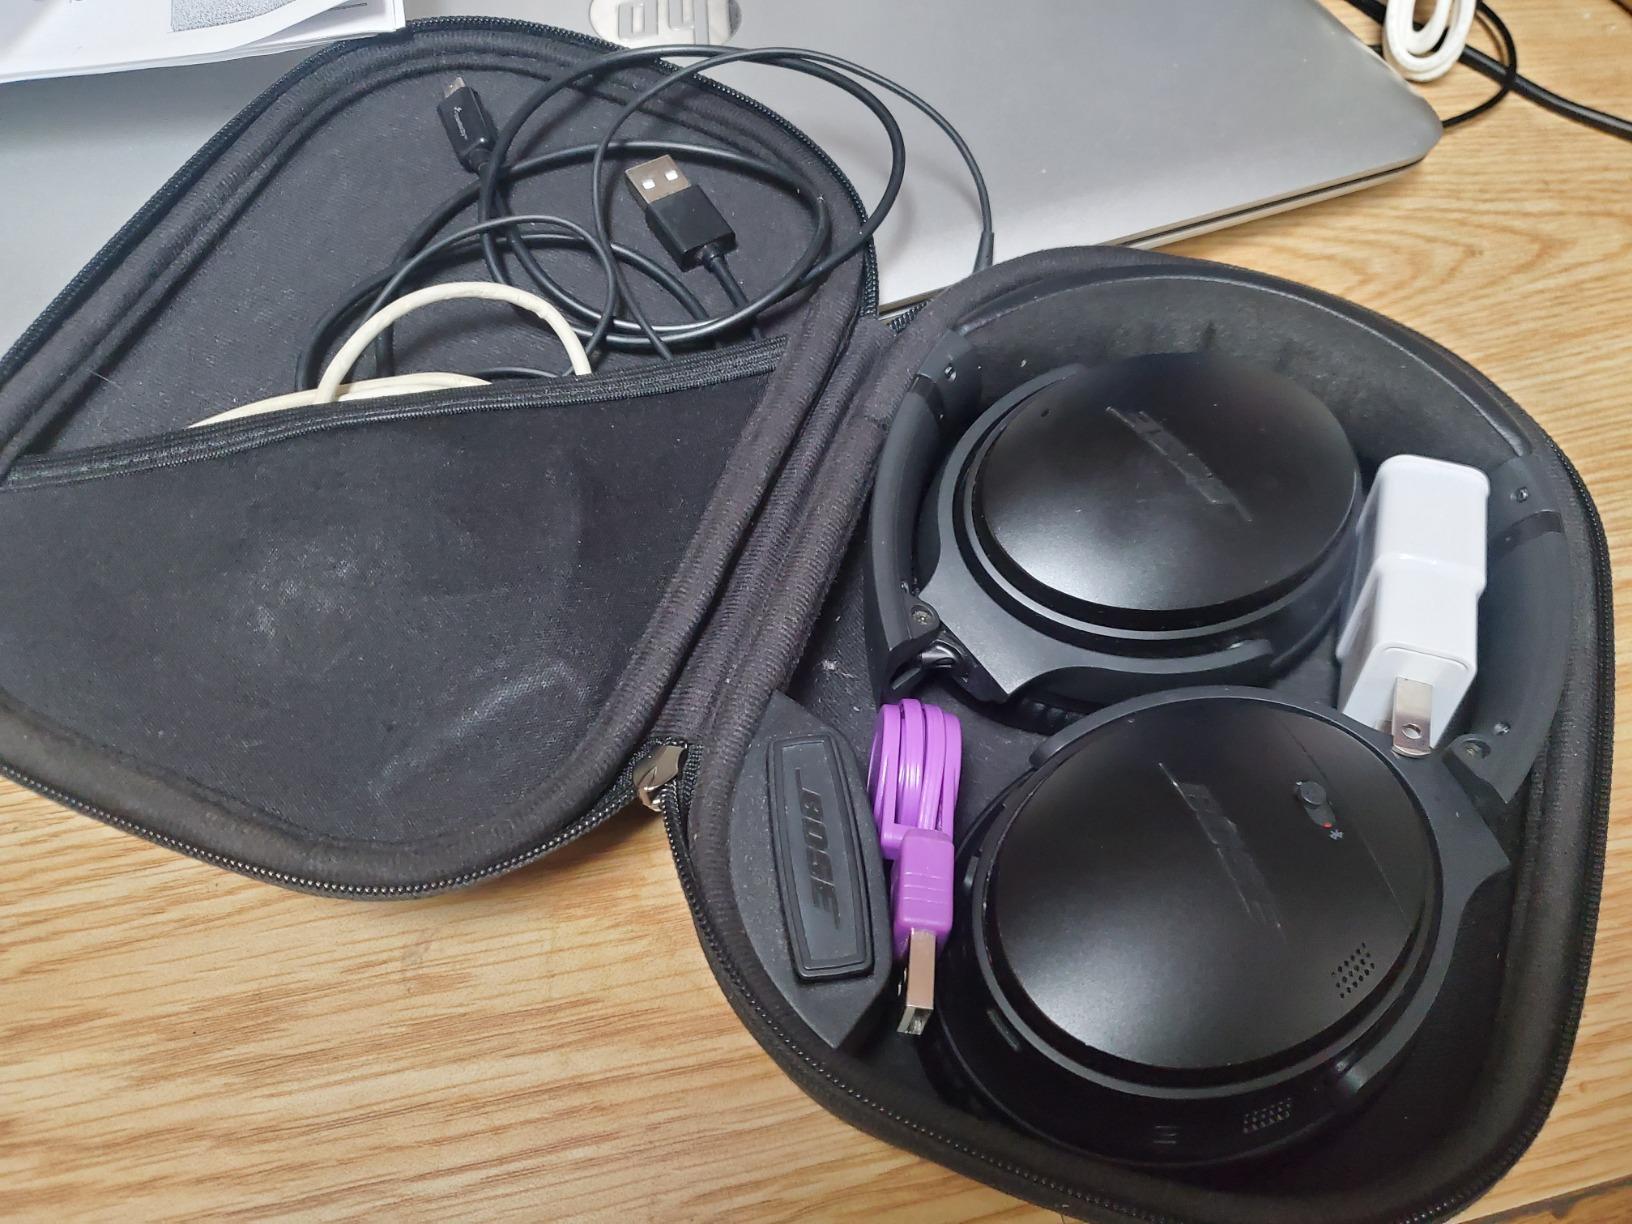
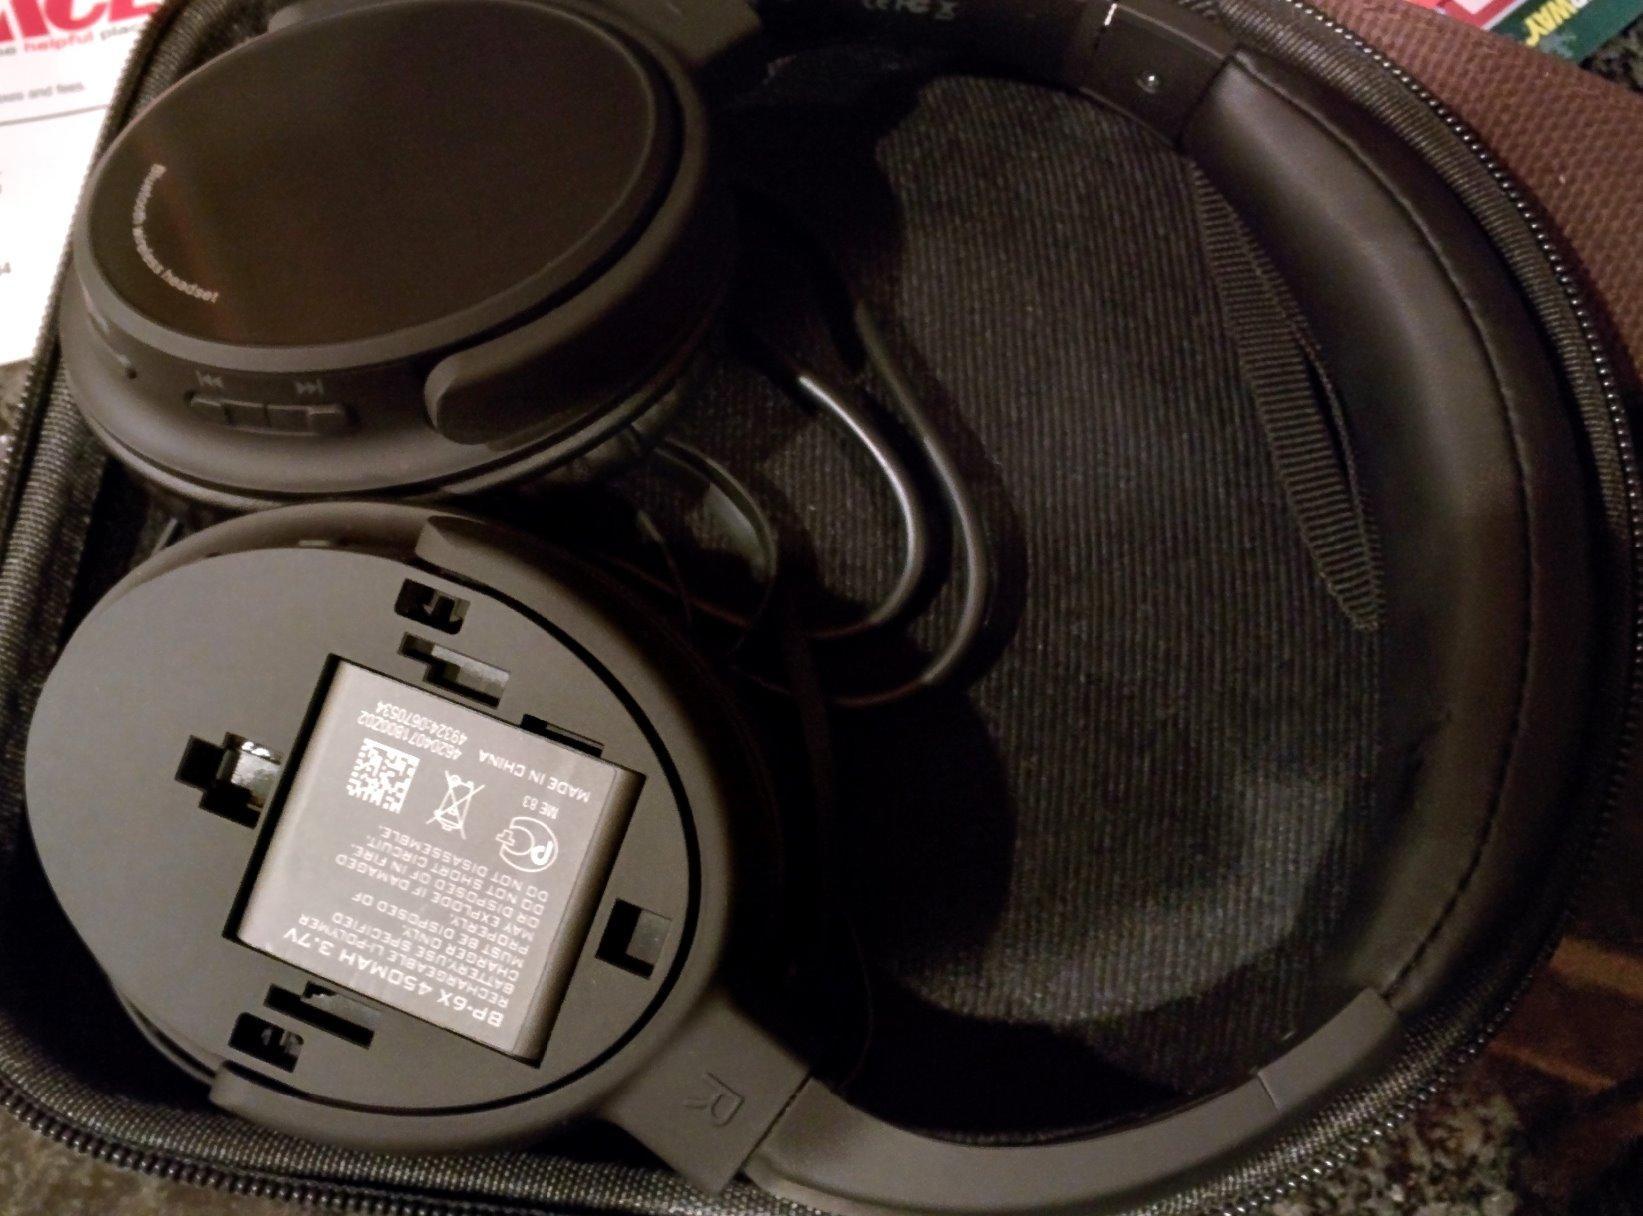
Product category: headphones
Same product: no